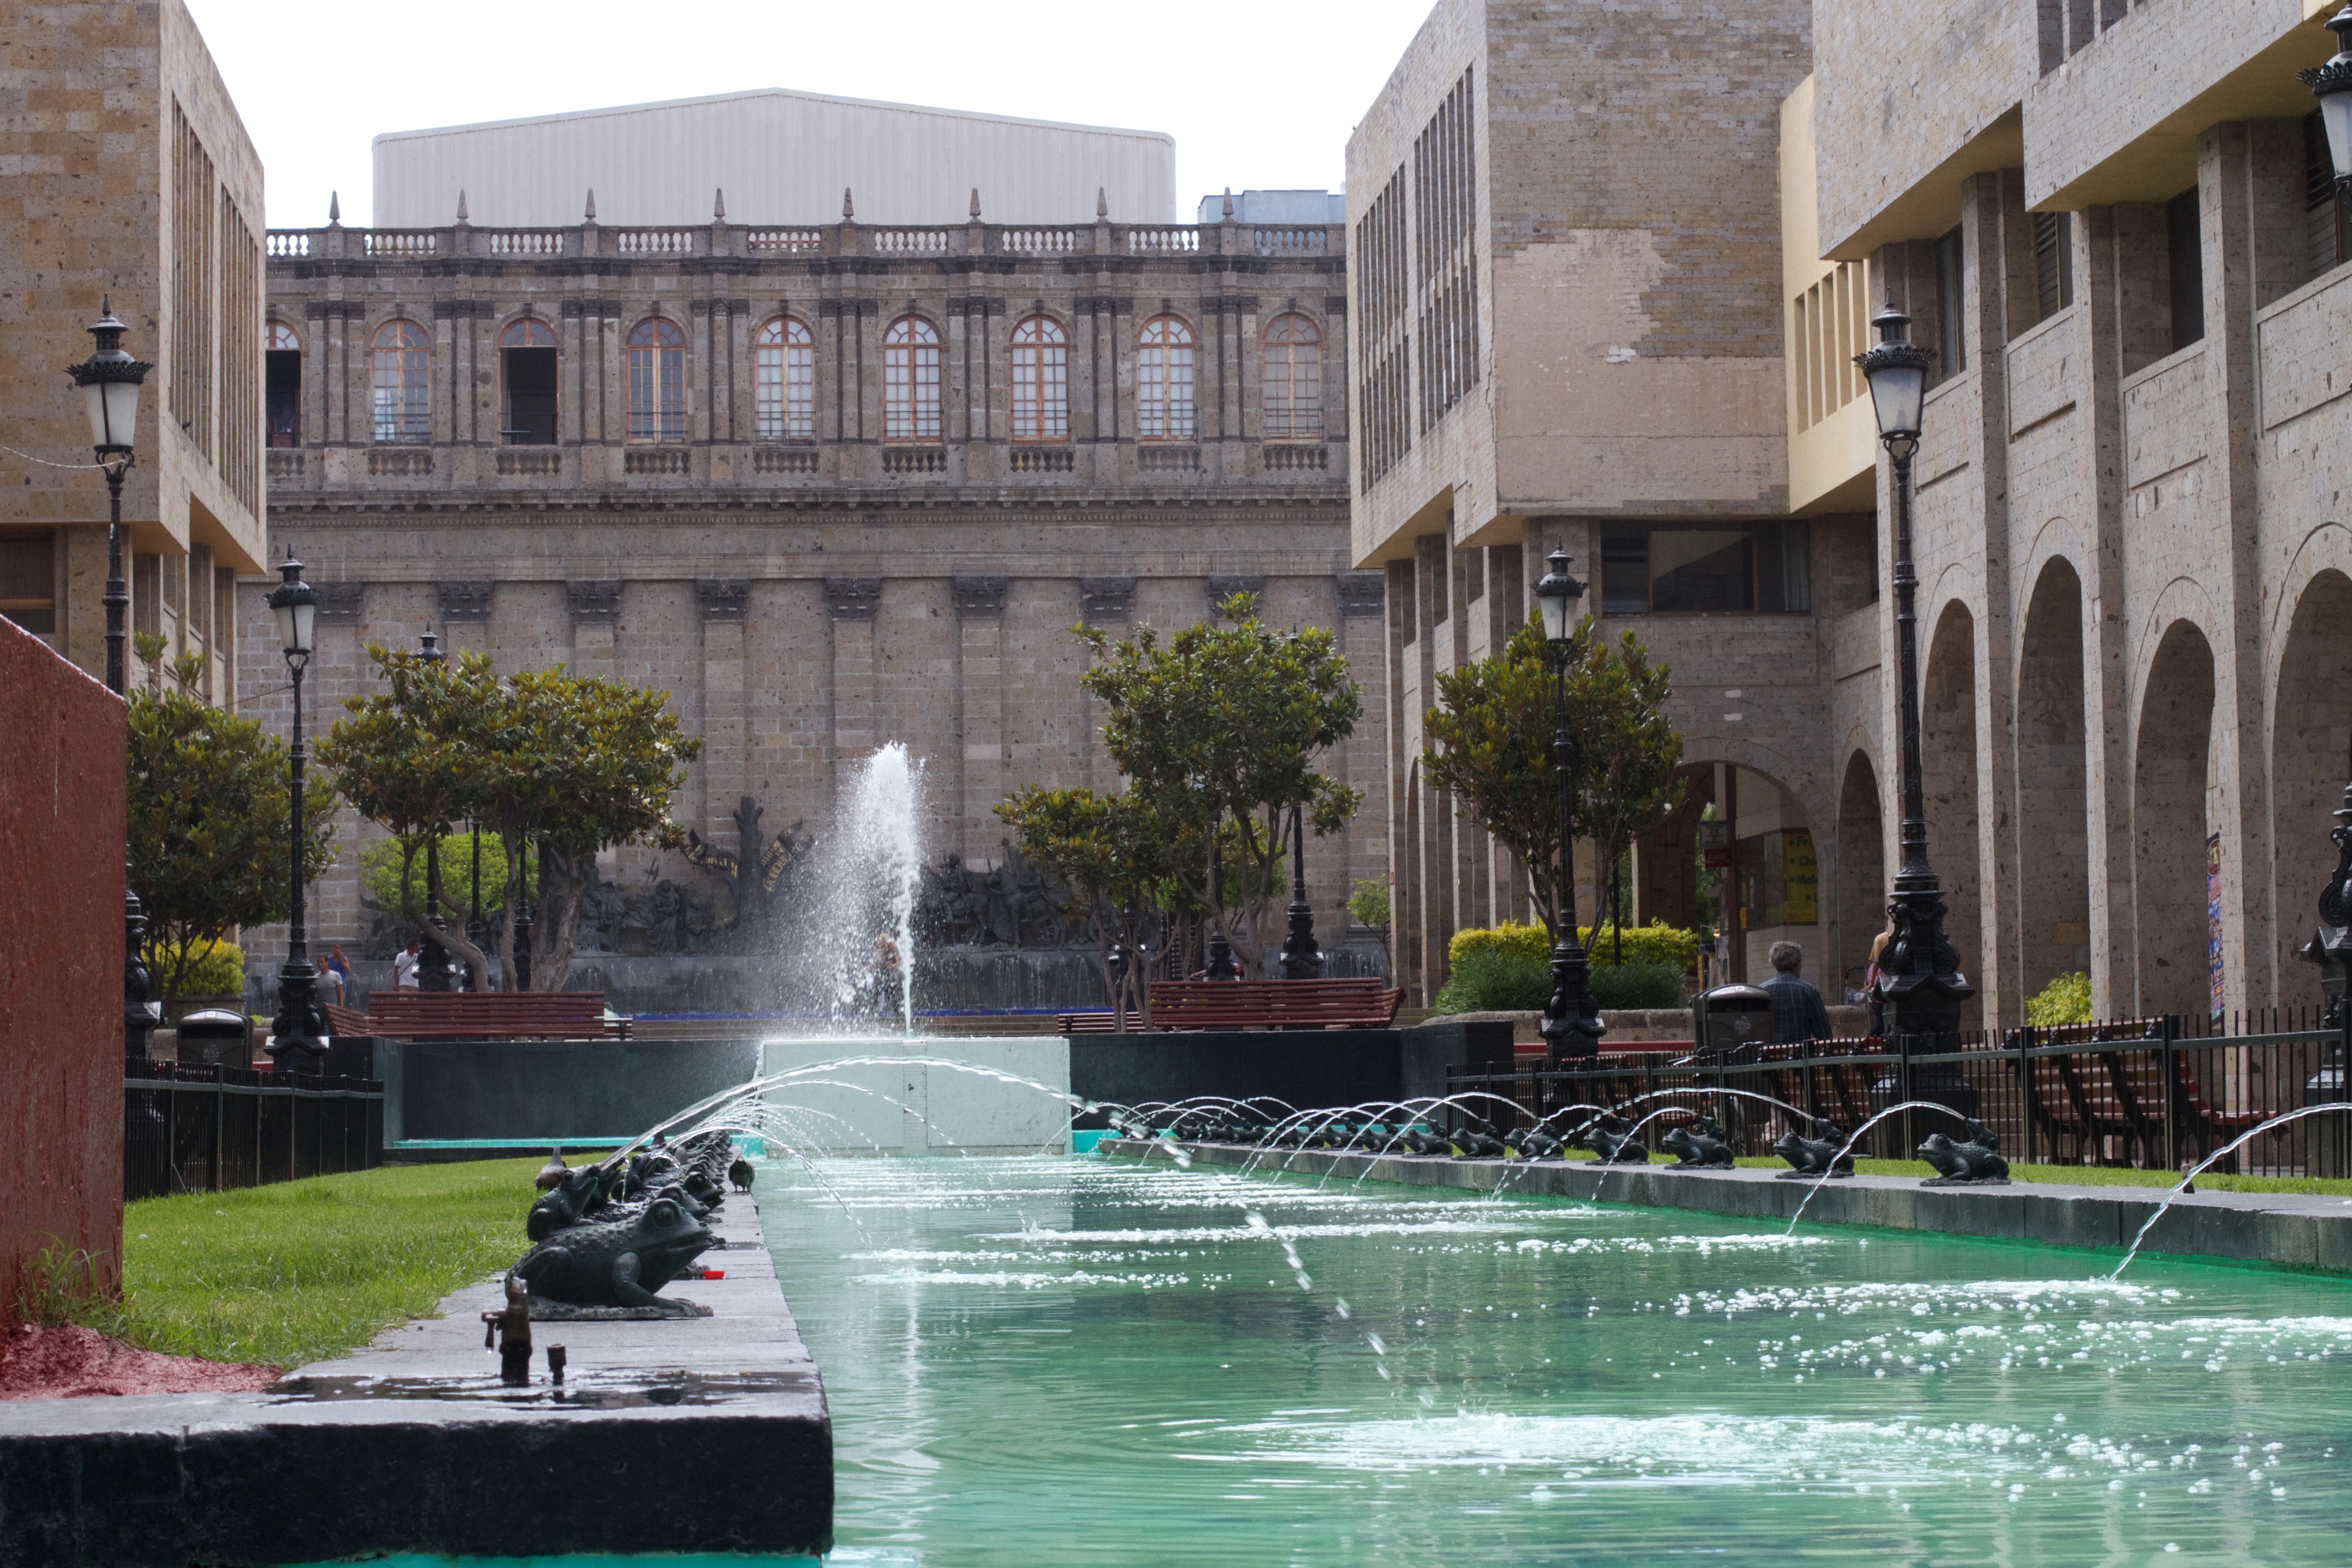
water, palace, city, downtown, plaza, landmark, waterway, fountain, town square, water feature, reflecting pool